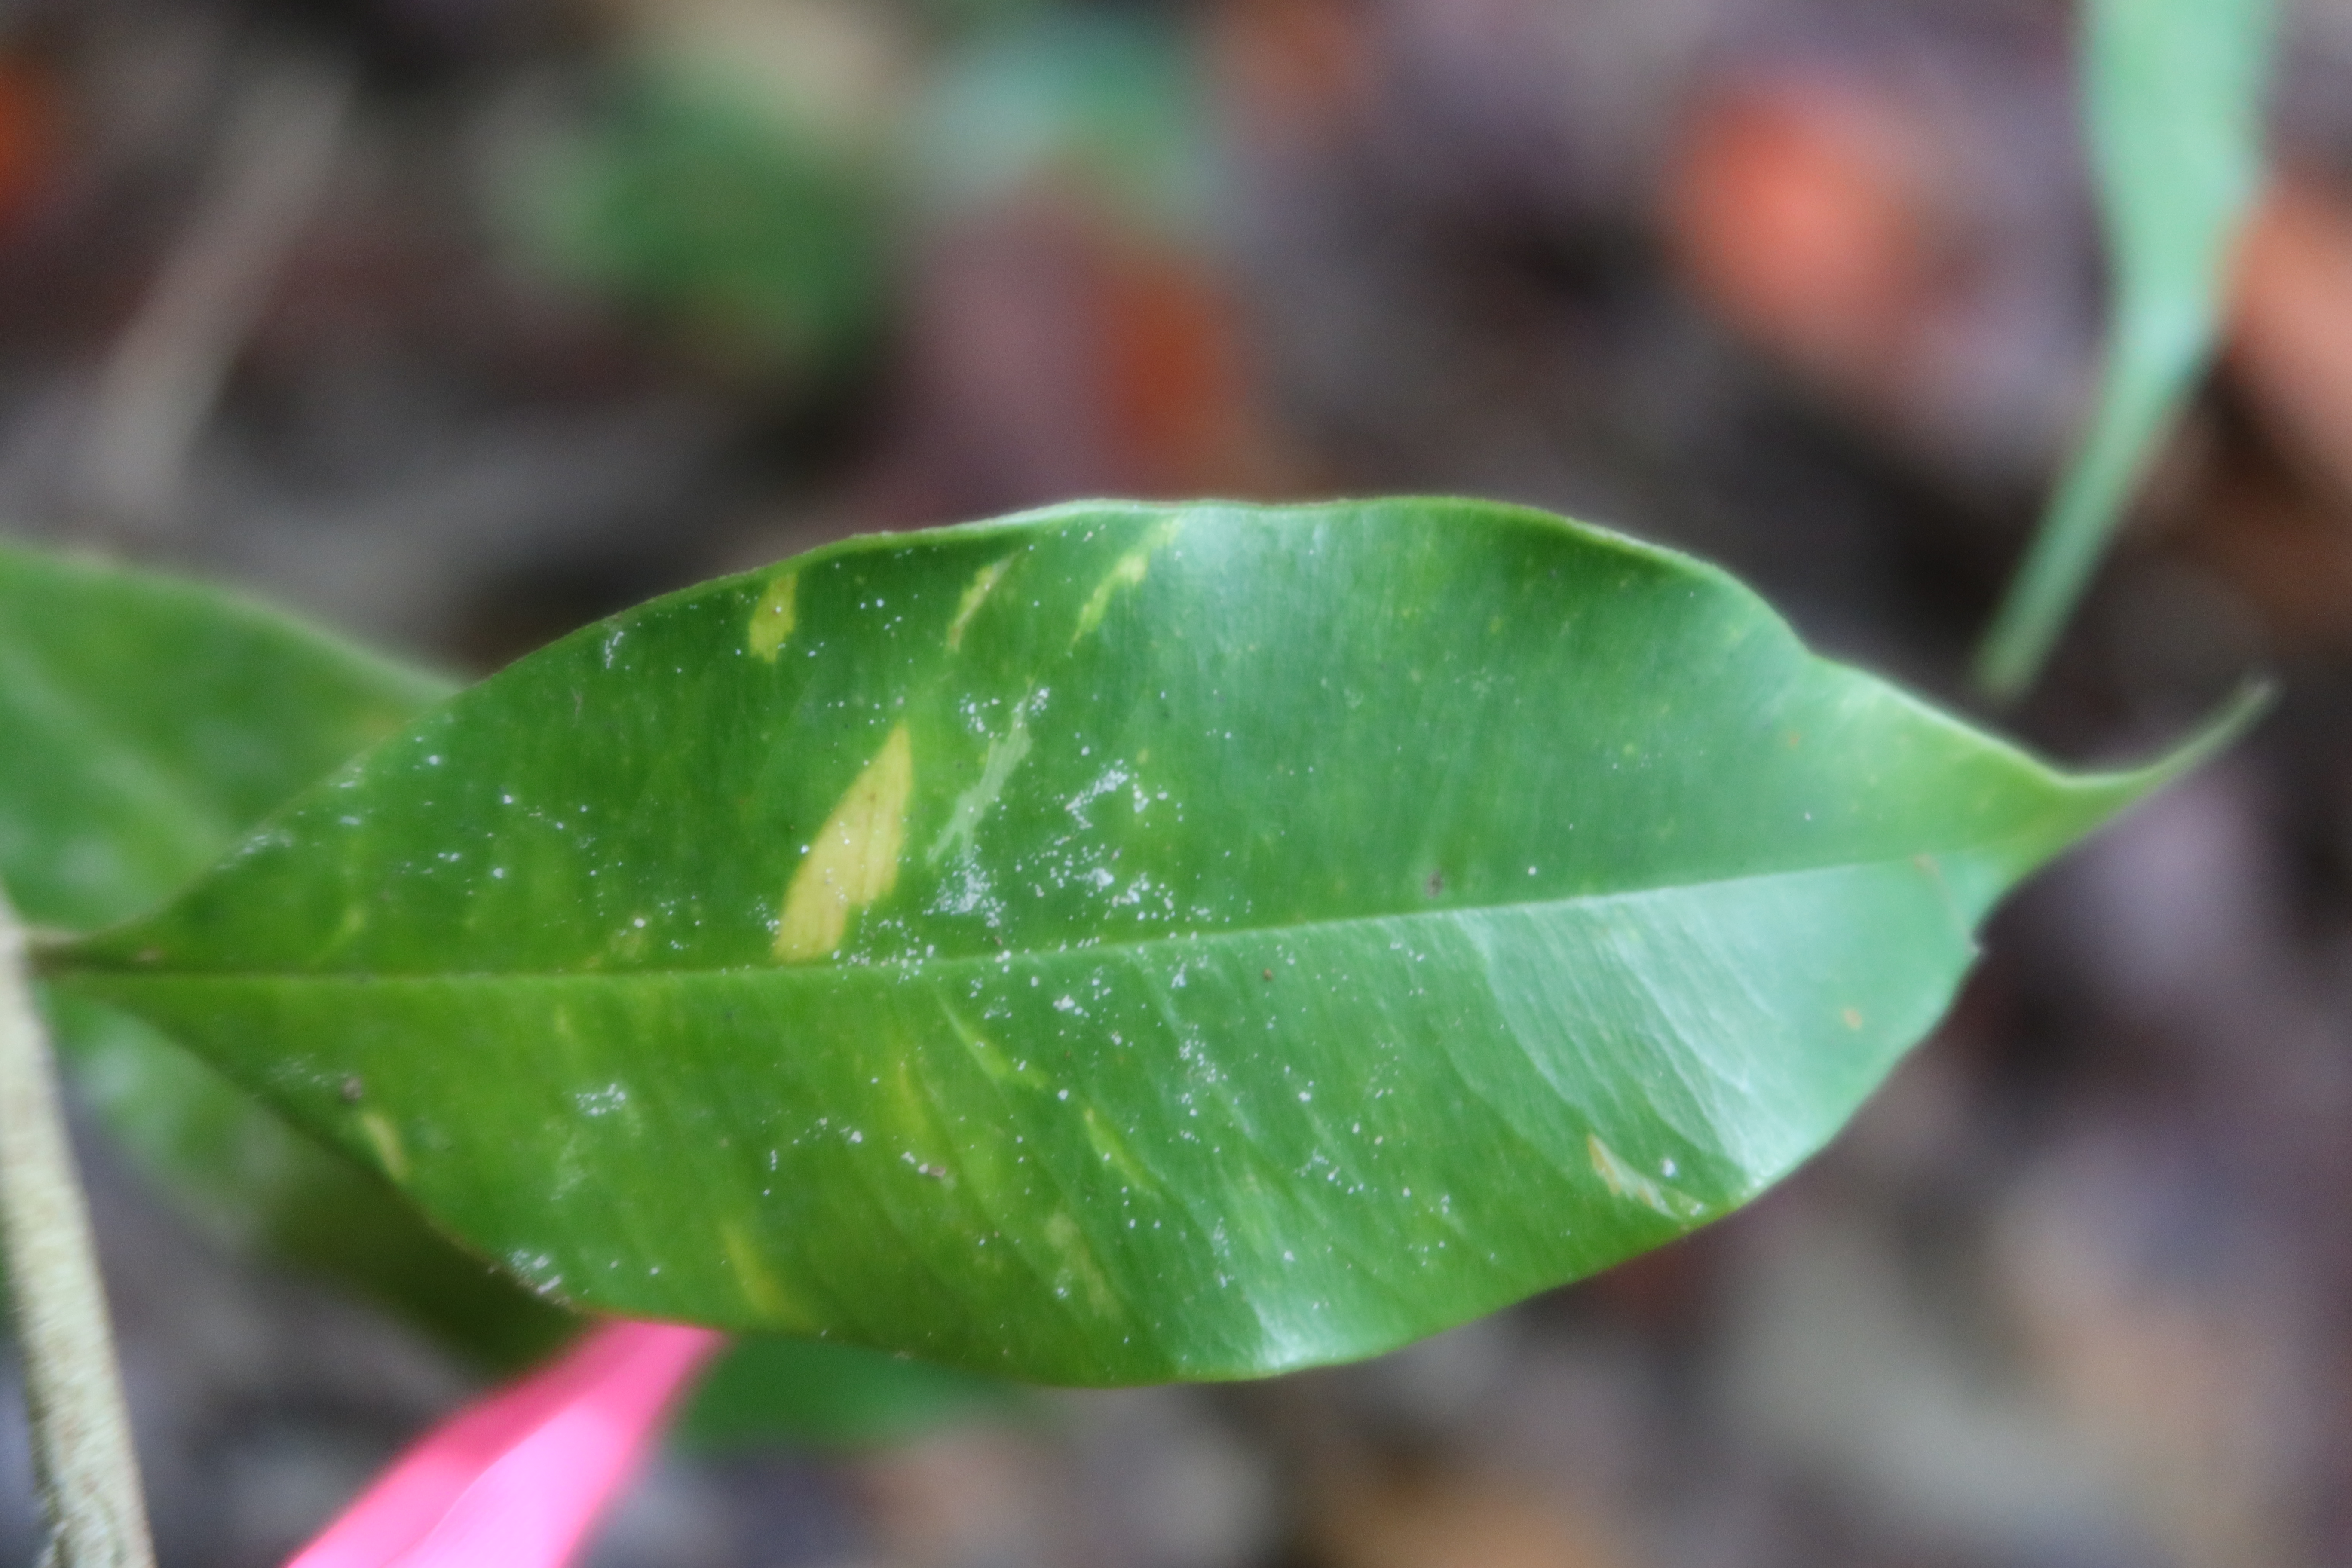
Label: Mealy bugs